Marcel Khalife

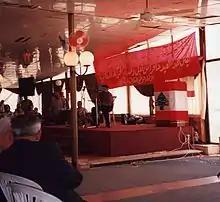
Khalife performing at May Day celebration in Beirut

In 1983, Paredon Records (later acquired by Smithsonian Folkways) released "Promises of the Storm", a collection of protest songs and political ballads.